Olympic Airways v. Husain

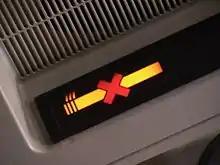
"No smoking" sign, as seen on most passenger flights worldwide

Smoking on international flights was already seen as a safety issue by the International Civil Aviation Organization's aviation medicine section, which had sought an outright ban by 1996.